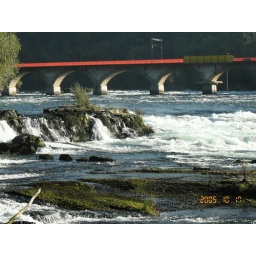
Rhine under the train bridge